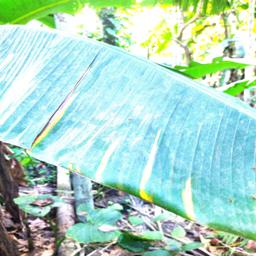
Label: YELLOW SIGATOKA